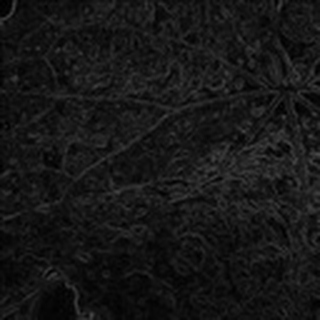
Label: cotton_powdery_mildew